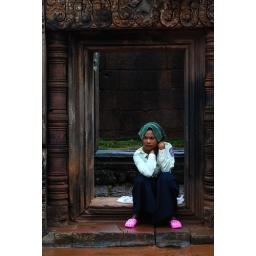
A woman sitting in a door frame in a ruin in Cambodia.